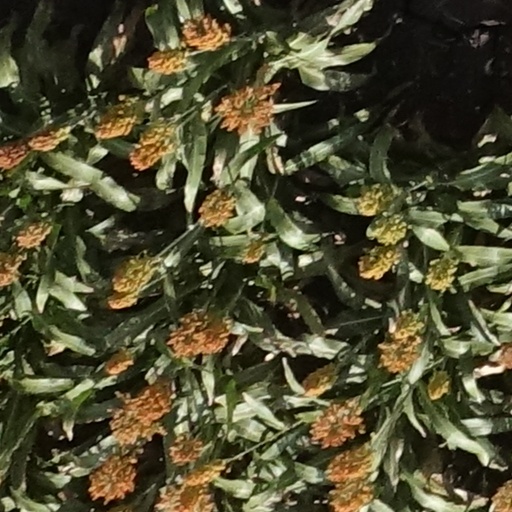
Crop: sorghum